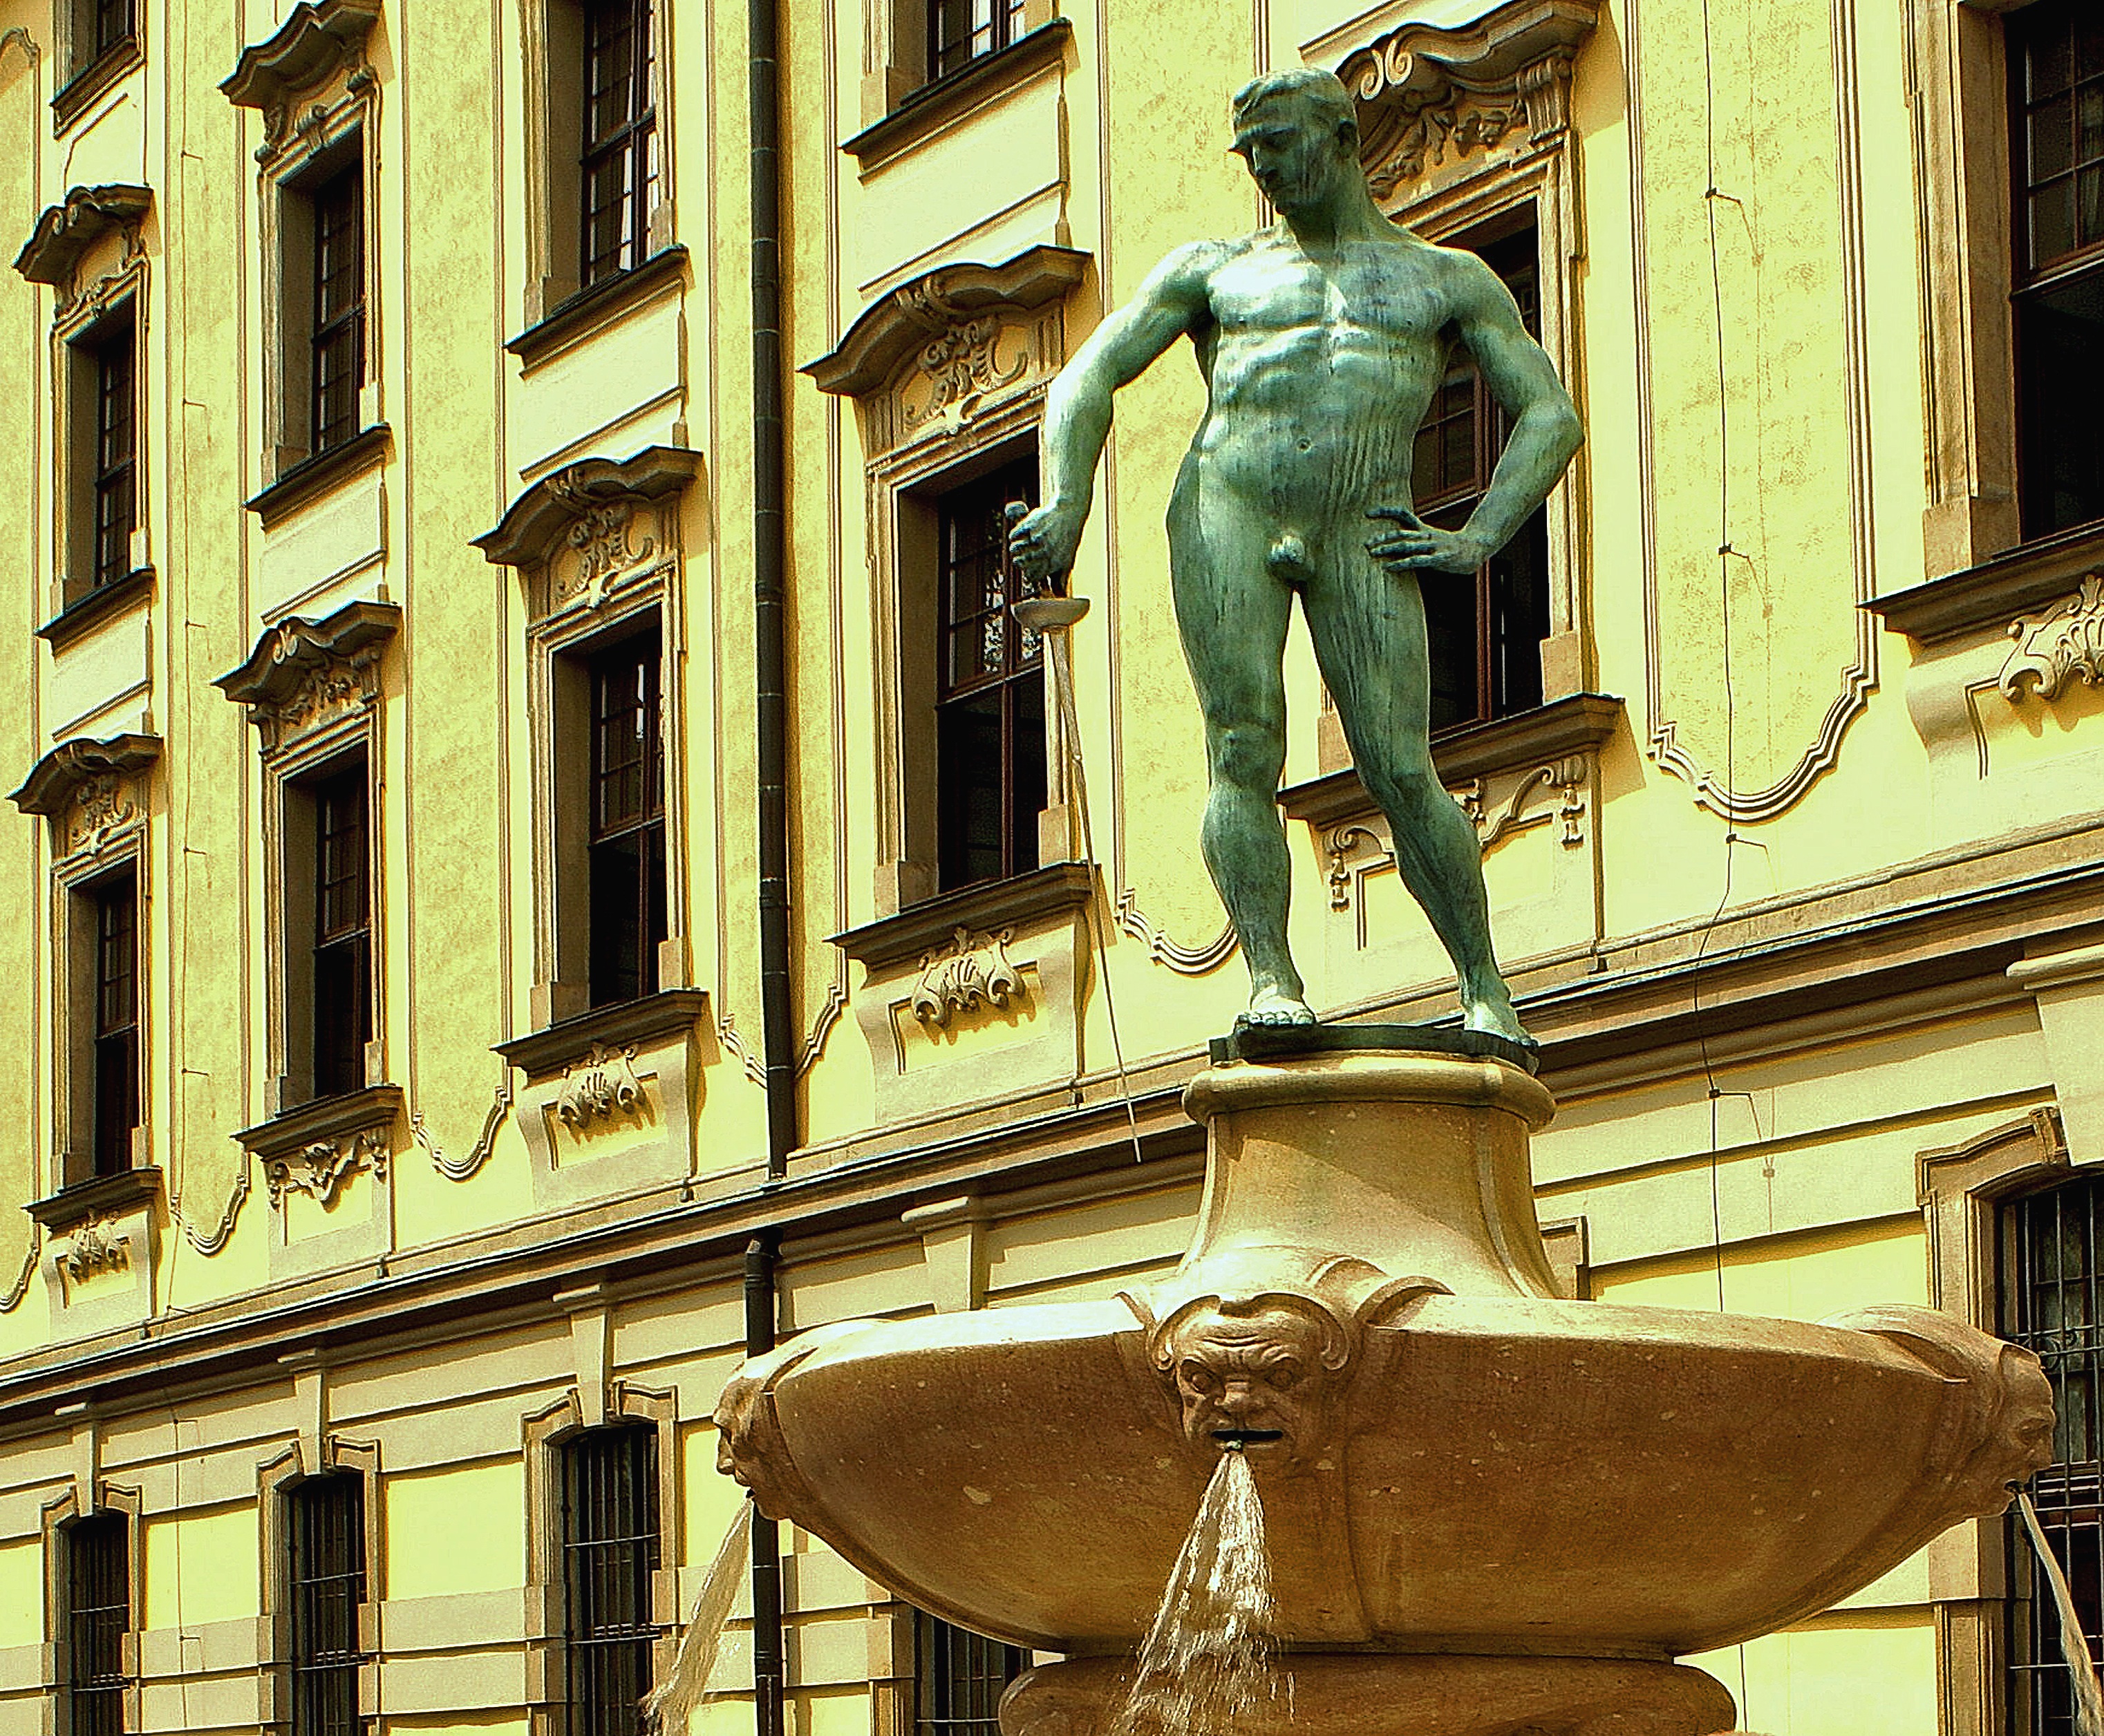
architecture, palace, monument, male, statue, landmark, facade, sword, sculpture, art, fountain, water feature, fencer, the background, ancient rome, patina, the old town, wroc aw, the statue, urban area, ancient history, the position of the, human settlement, naked swordsman, university of wroclaw, fencing attitude